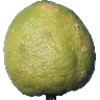
Label: limes